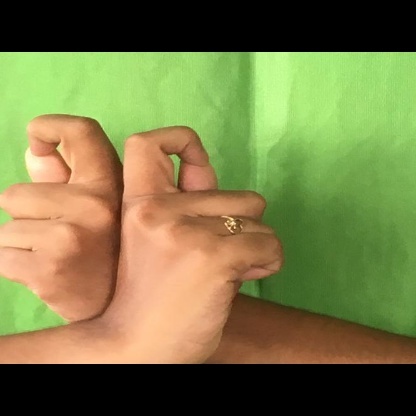
Mudra: Berunda